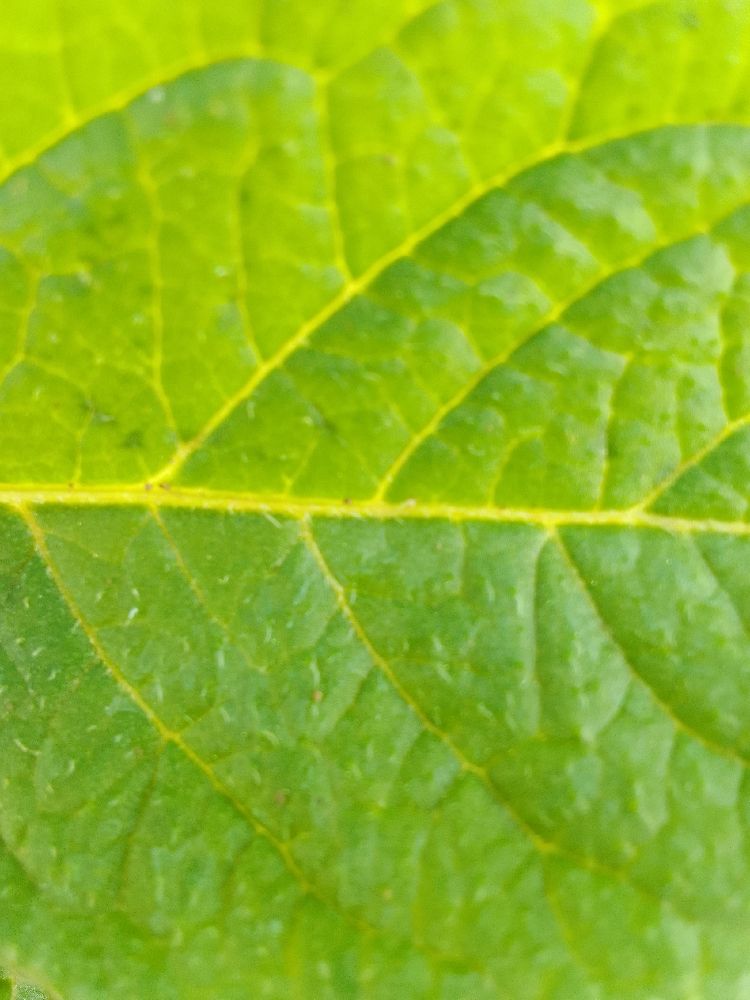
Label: Healthy